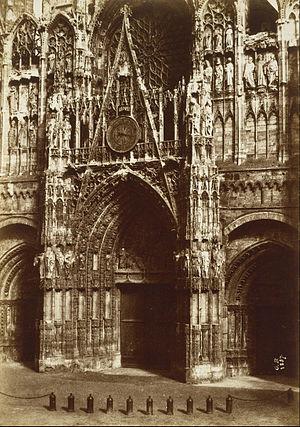
Gustave de Beaucorps est un photographe français né le 13 novembre 1824 à Rochefort et mort le 10 juin 1906 à Nice.